Izidor Kovárik

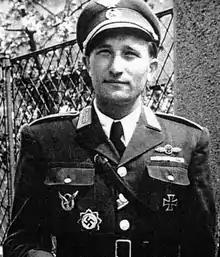

Izidor Kovárik (29 March 1917 – 11 July 1944) was a fighter pilot in the Czechoslovak Air Force (1938–1939) and Slovak Air Force (1939–1944) who became a flying ace on the Eastern Front in the Second World War. He became Slovakia's second-highest scoring fighter ace, shooting down 28 Soviet aircraft and probably one more. He was killed in an aircraft accident in 1944.